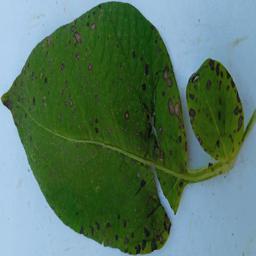
Etiqueta: Tizon_Temprano